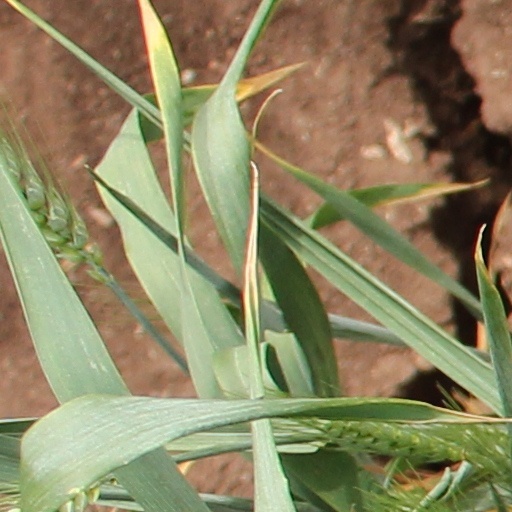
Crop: wheat